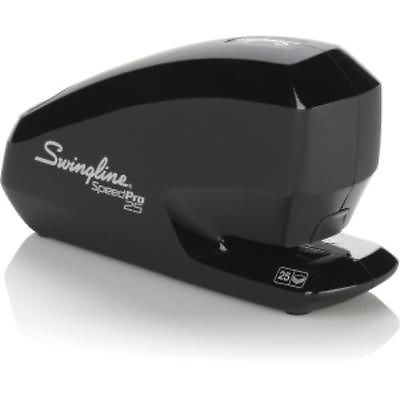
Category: stapler